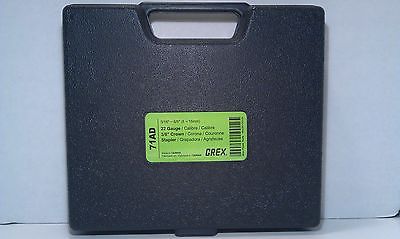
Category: stapler